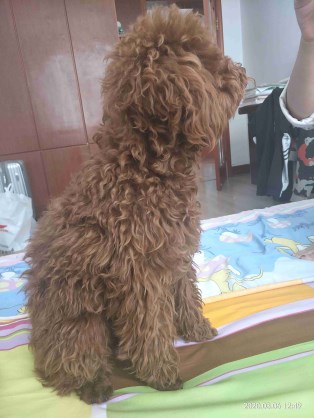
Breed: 7449-n000128-teddy